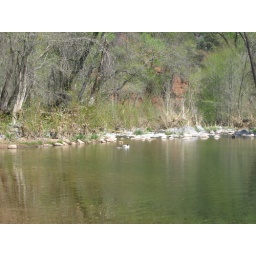
the trout pond/swimming hole. couple duck families and HUGE brown trout in the water.